Marcin Matkowski

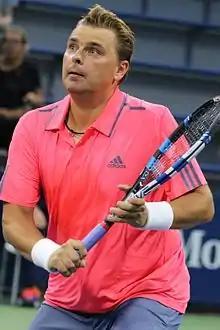
Matkowski at the 2016 US Open

Marcin Matkowski (born 15 January 1981) is a Polish former professional tennis player whose speciality is in doubles. He played college tennis at UCLA, where Jean-Julien Rojer was one of his teammates. Matkowski and Mariusz Fyrstenberg won the Madrid Open twice, in addition to reaching the final at the US Open. The duo also reached the final of the ATP Finals and participated six times at the event overall.